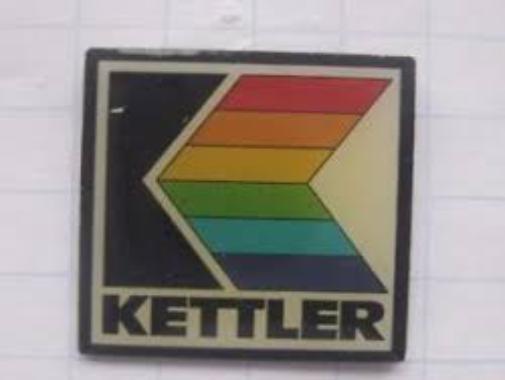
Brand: kettler
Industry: Necessities